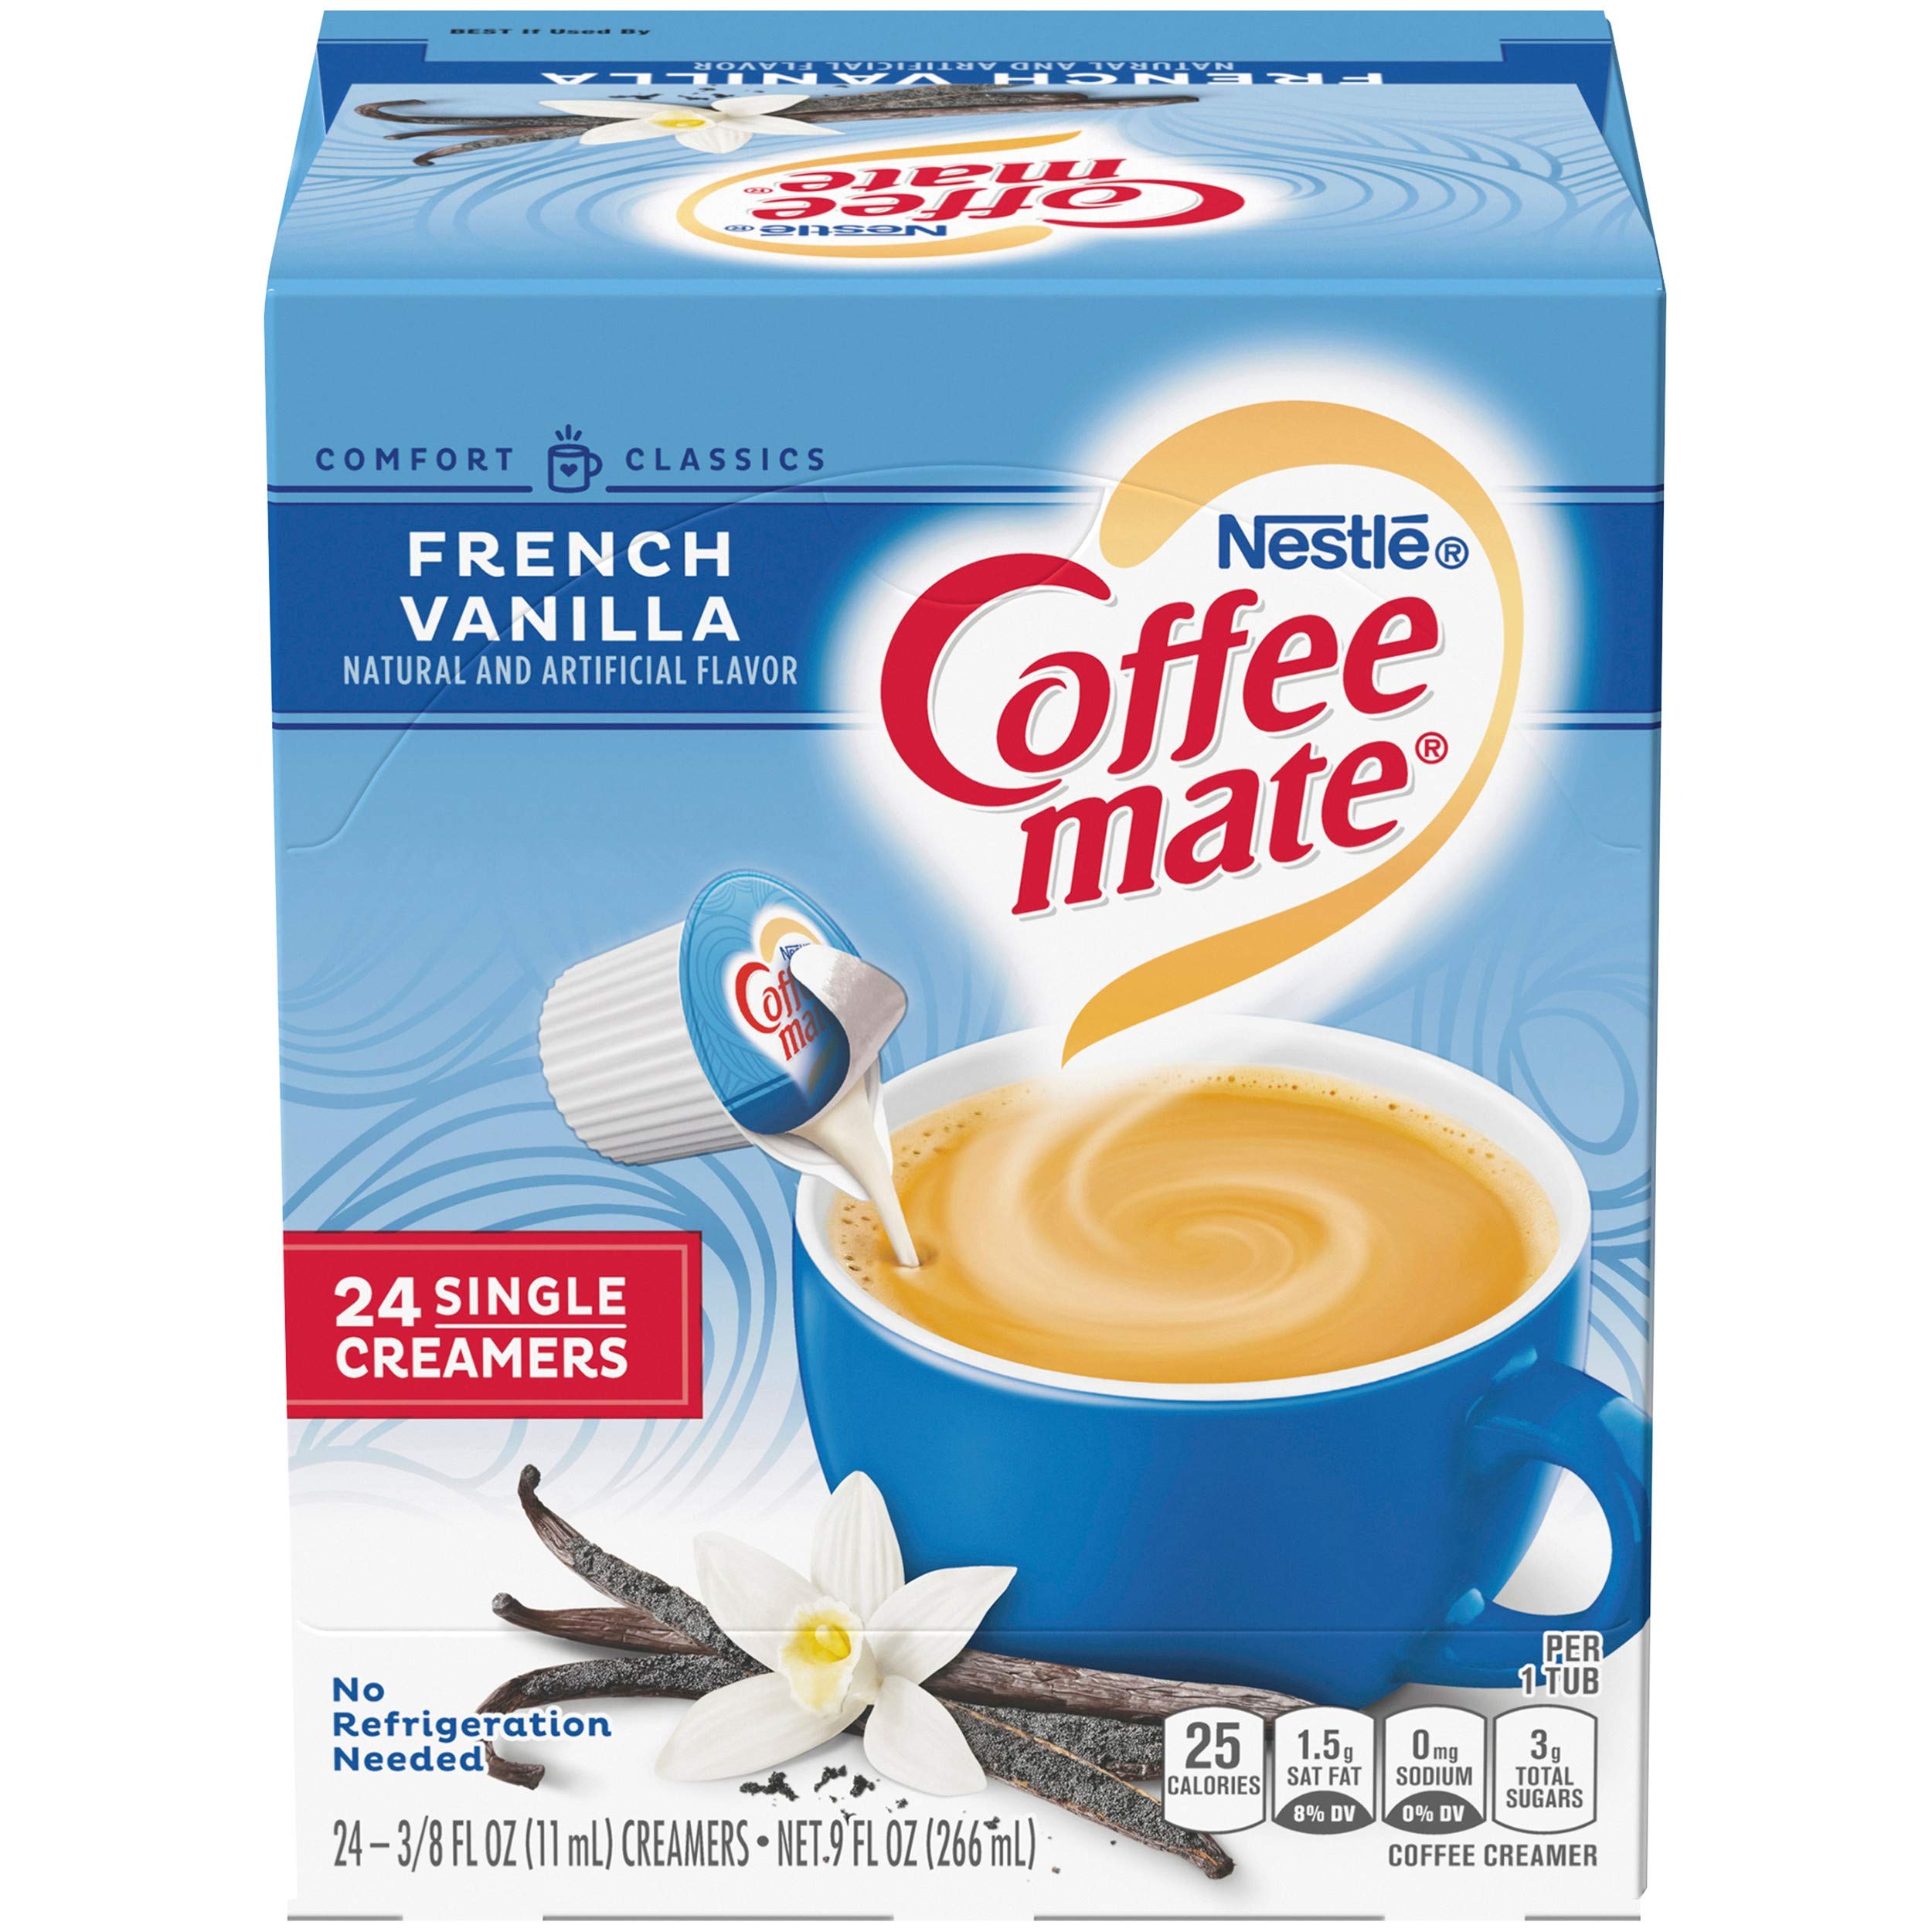
Item Name: COFFEE MATE French Vanilla Liquid Coffee Creamer 24 Ct. Box | Non-dairy, Lactose Free Creamer
Bullet Point 1: Coffee mate French Vanilla Liquid Creamer is vanilla perfection and coffee’s perfect mate. Package contains 24 single-creamer tubs.
Bullet Point 2: Stir in the delicious, rich taste anytime for a warm, rich classic cup that’s non-dairy, lactose-free, and cholesterol-free
Bullet Point 3: Whether you’re sharing with a friend or taking a moment to recharge, Coffee mate French Vanilla is the perfect way to wake up your cup
Bullet Point 4: Add in the right amount of flavor to suit your taste and transform your coffee into flavorful deliciousness
Bullet Point 5: Package contains 24 single-creamer tubs
Value: nan
Unit: None

Price: 3.875